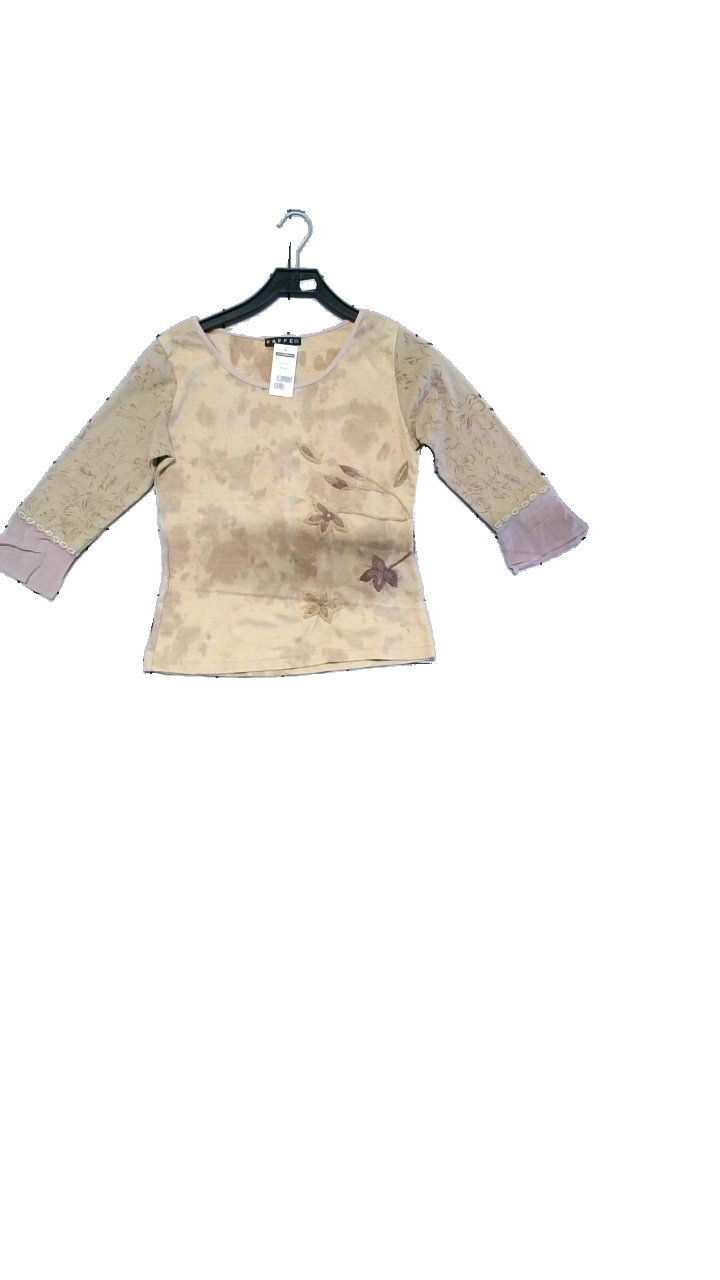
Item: Top (Ladies)
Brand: Kaffe
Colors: Multicolor, Yellow, Beige, Pink
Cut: Regular
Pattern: Other
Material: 100% cotton
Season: All
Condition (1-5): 5
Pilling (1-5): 3
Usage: Reuse
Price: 50-100